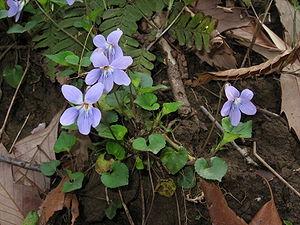
Viola grypoceras, ou violette de Corée, est une espèce de violettes, de la famille des Violaceae.